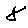
Label: 8